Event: Nepal Earthquake
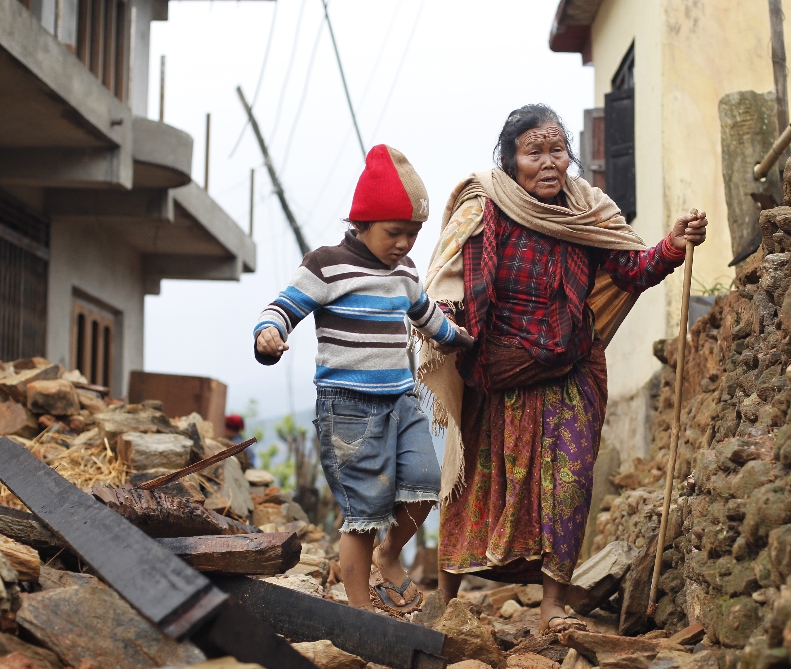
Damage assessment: damage